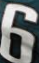
Number: 6